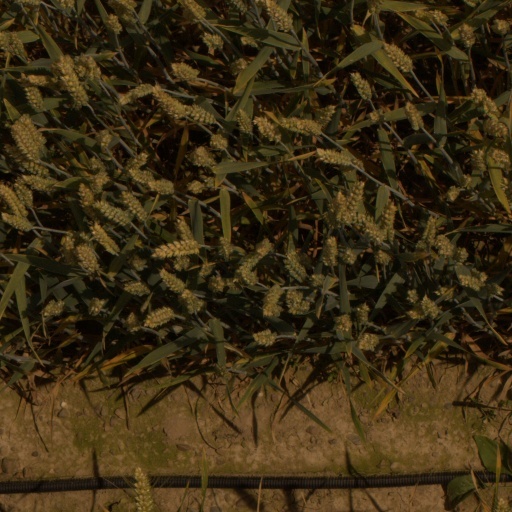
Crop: wheat